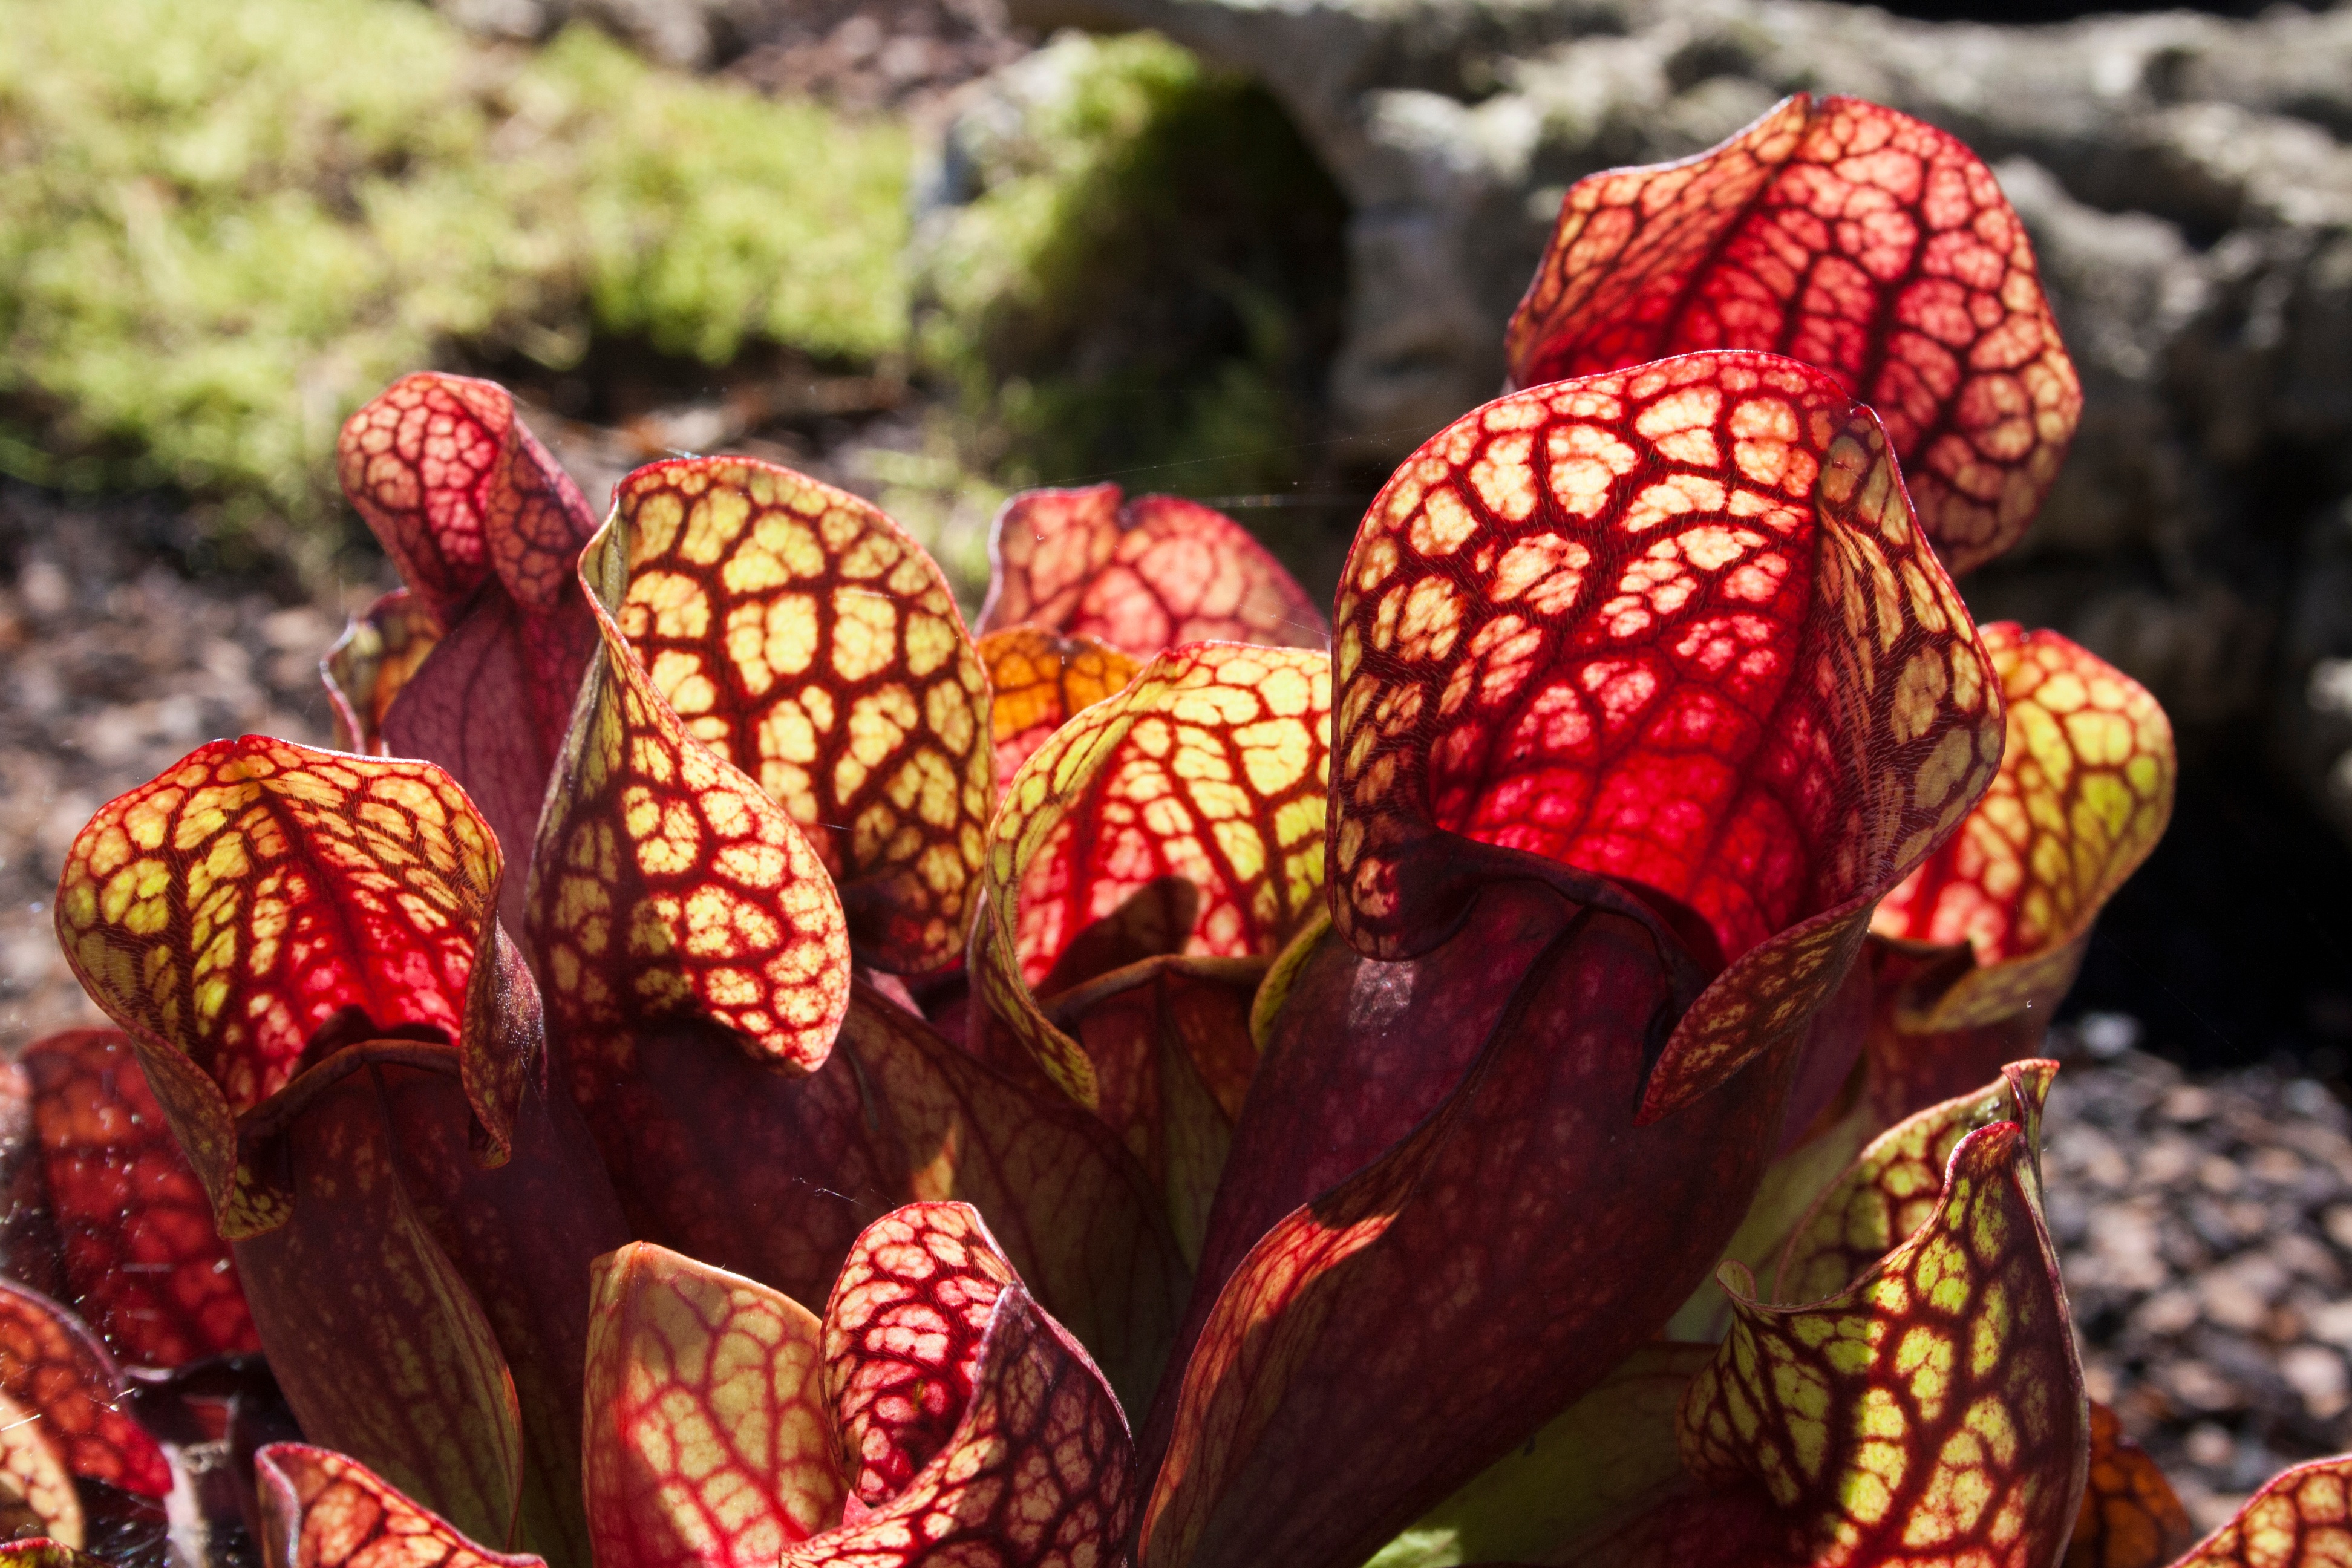
plant, leaf, flower, pattern, red, produce, autumn, botany, flora, macro photography, flowering plant, land plant